Lahti L-35

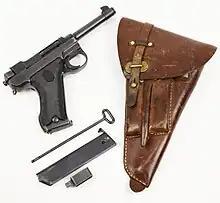
Husqvarna Model 40, a Swedish copy of the Lahti, with holster and spare magazine

The Husqvarna Model 40 or m/40 was manufactured 1940 to 1946 and was a Swedish copy of the Finnish Lahti pistol. The Swedish army realized there would be a shortage of pistols in the event of large scale military mobilization in Europe. Originally adopting the Walther P38 in 1939, Germany's entry into World War II stopped the export of P38s to Sweden. To compensate, Sweden adopted the Lahti pistol but was unable to import L-35-type guns because of the conflicts between Finland and the USSR. Production was licensed to Svenska Automatvapen AB but the immediate collapse of the company passed the contract to Husqvarna Vapenfabriks. The first m/40s were delivered to the Swedish military by 1942 with slight differences from the Finnish L-35 Lahtis. The grips of the m/40 have the Husqvarna "crown H" motif engraved and the front sight was slightly larger. The barrel is also slightly longer on the m/40 than the Finnish Lahti with the m/40's trigger guard being heavier, and the pistol does not have the loaded chamber indicator and lock-retaining spring of the Finnish Lahti. Other modifications included a change in the gun steel quality specifications that were not successful in the m/40s and led to cracks in the frame. Cracking in the frame became more aggravated as the m/39B-ammunition developed for use in the Carl Gustav m/45 submachine gun were used in the pistols. The m/40 would eventually be taken out of service in the 1980s because of the frame cracks, being completely replaced by the Glock 17 by the early 1990s.